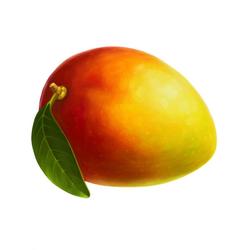
Label: Mango